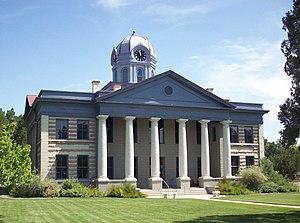
Le comté de Jeff Davis, en anglais : Jeff Davis County, est un comté situé dans l'ouest de l'État du Texas aux États-Unis. Fondé le 15 mars 1887, son siège de comté est la census-designated place de Fort Davis. Selon le recensement des États-Unis de 2010, sa population est de 2 342 habitants, estimée, en 2018, à 2 252 habitants. Le comté a une superficie de 5 865,3 km², dont la presque totalité en surfaces terrestres. Il est nommé en l'honneur de Jefferson Davis, le président des États confédérés d'Amérique.